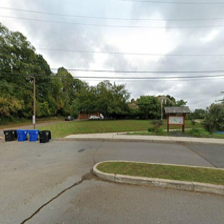
Label: streetView